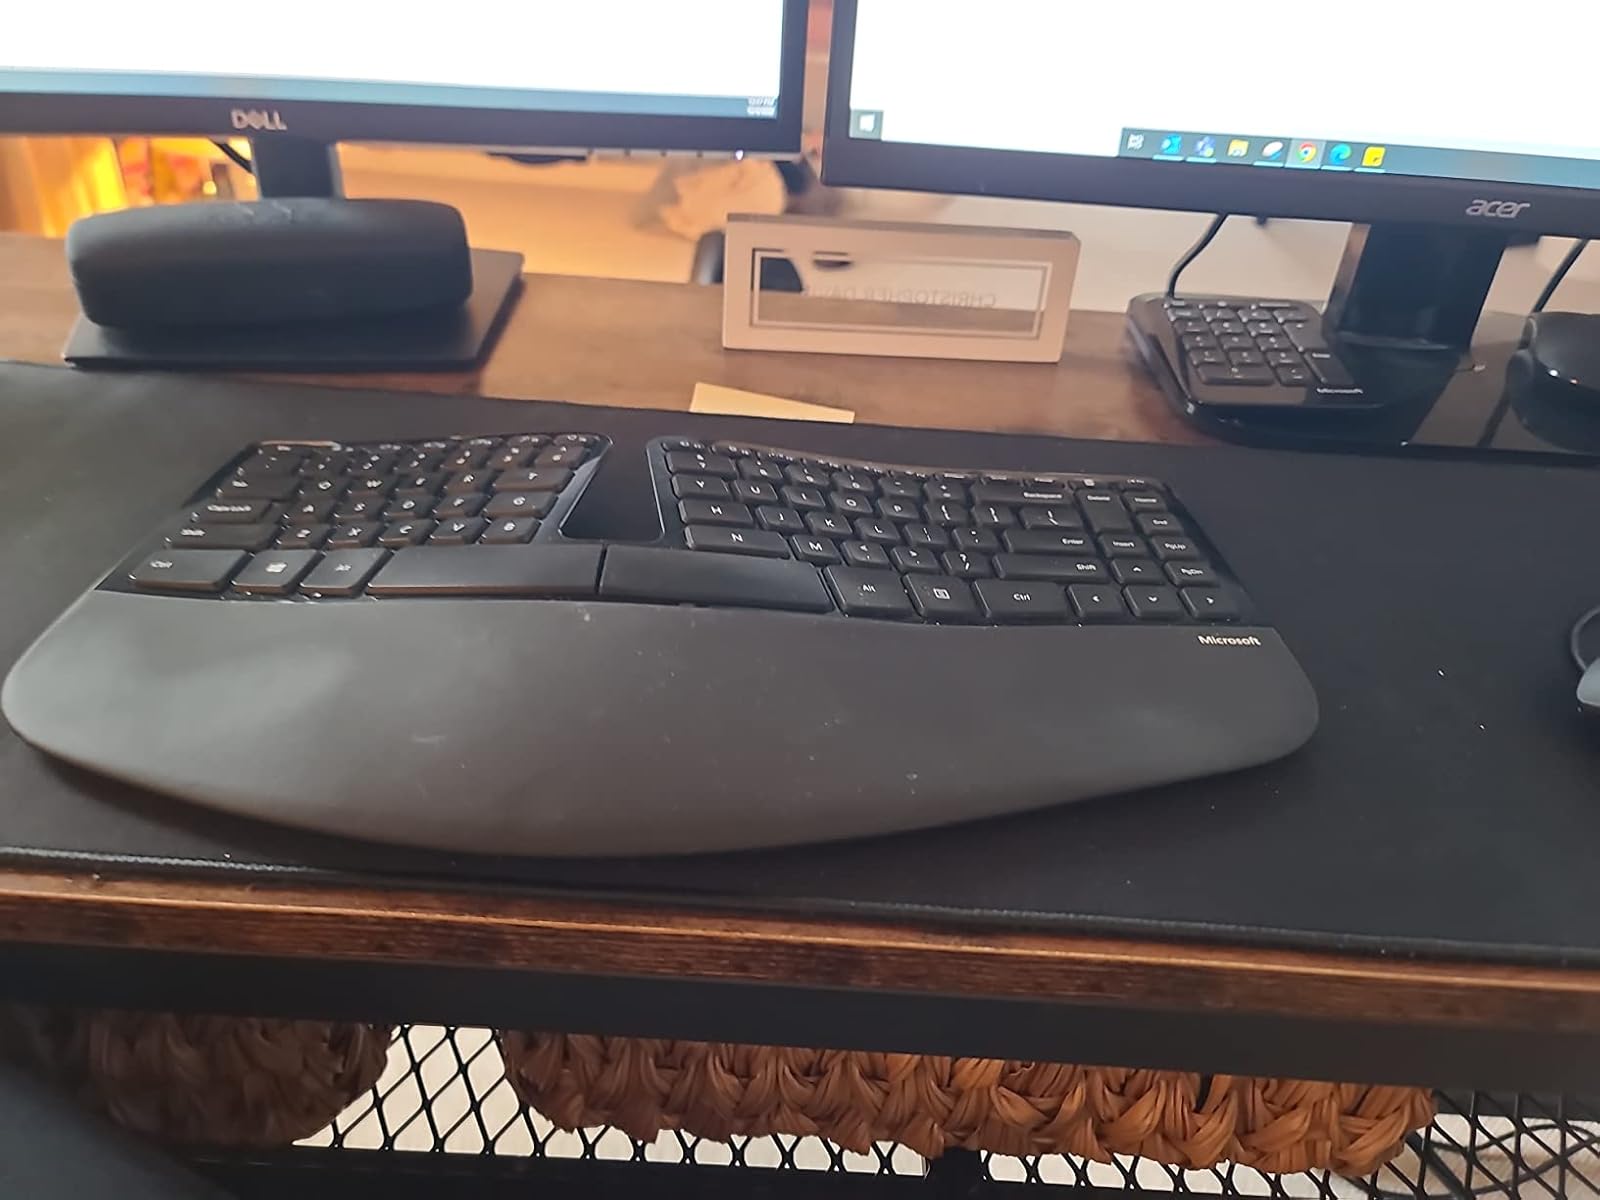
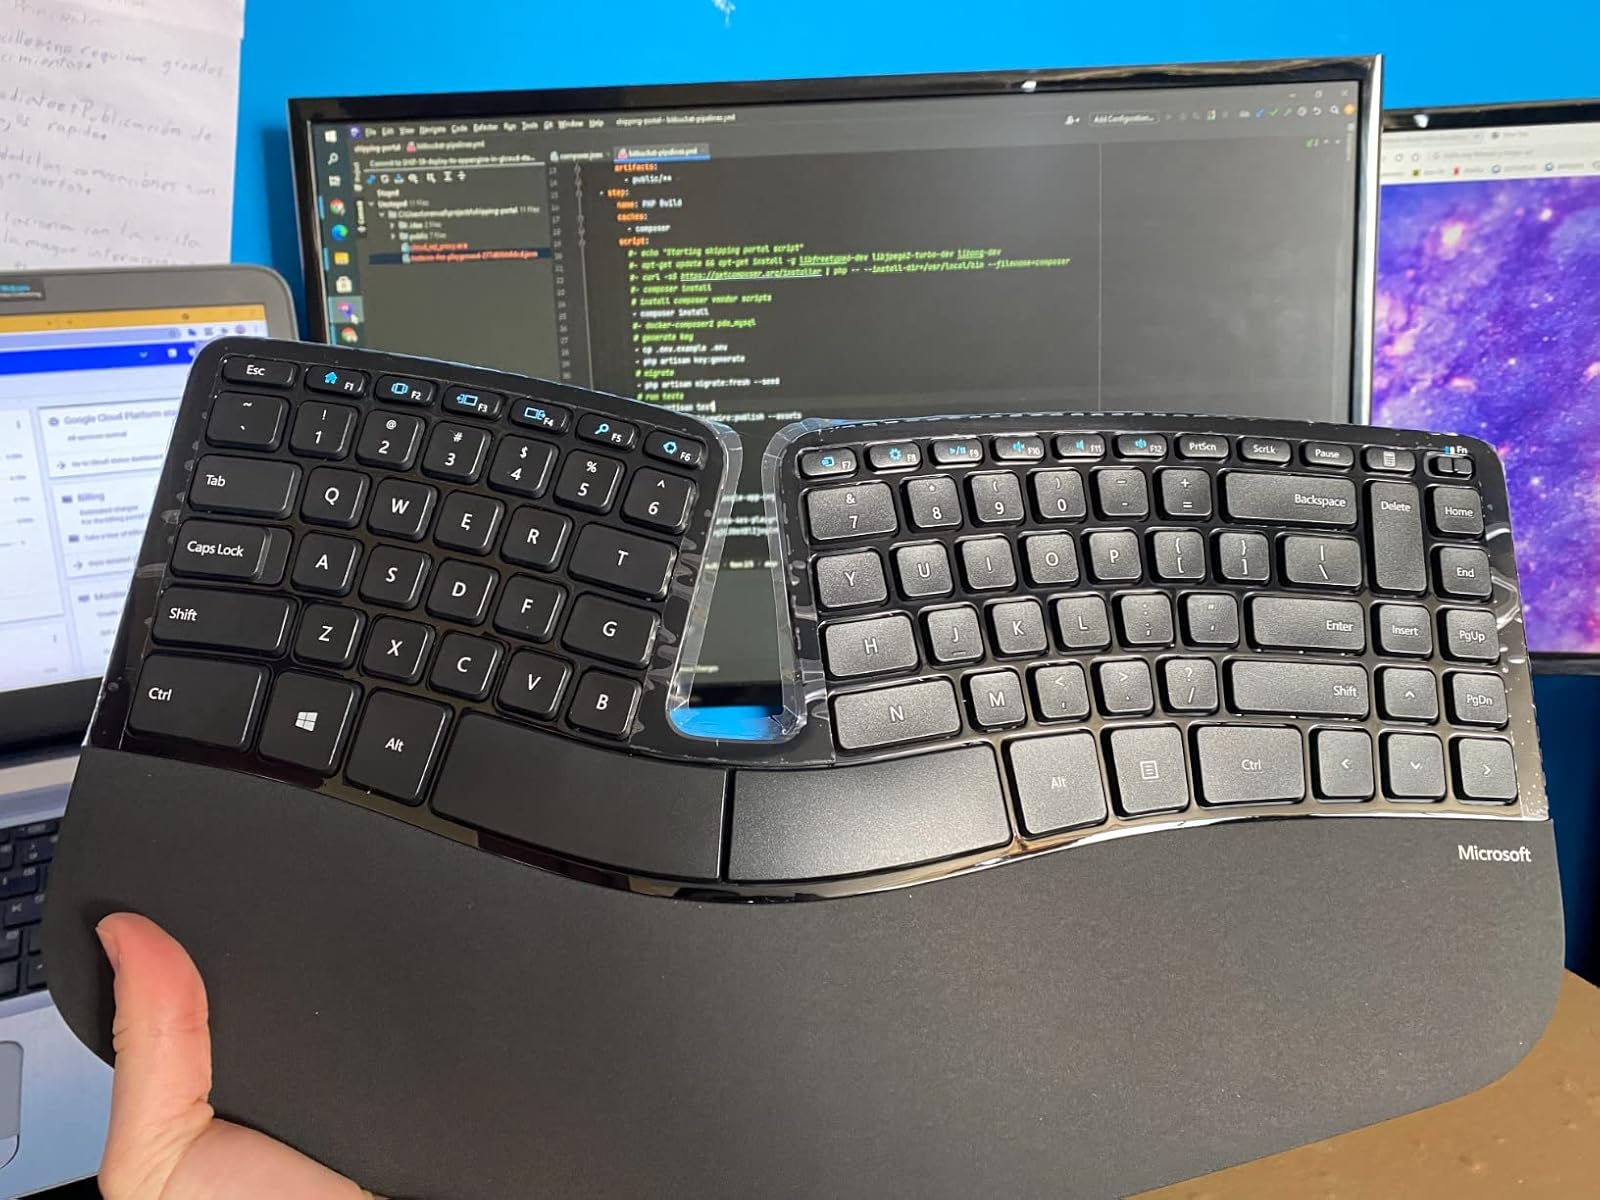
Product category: keyboard
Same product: yes